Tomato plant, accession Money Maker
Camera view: tilt-top (135 deg); turntable rotation: 210 degrees
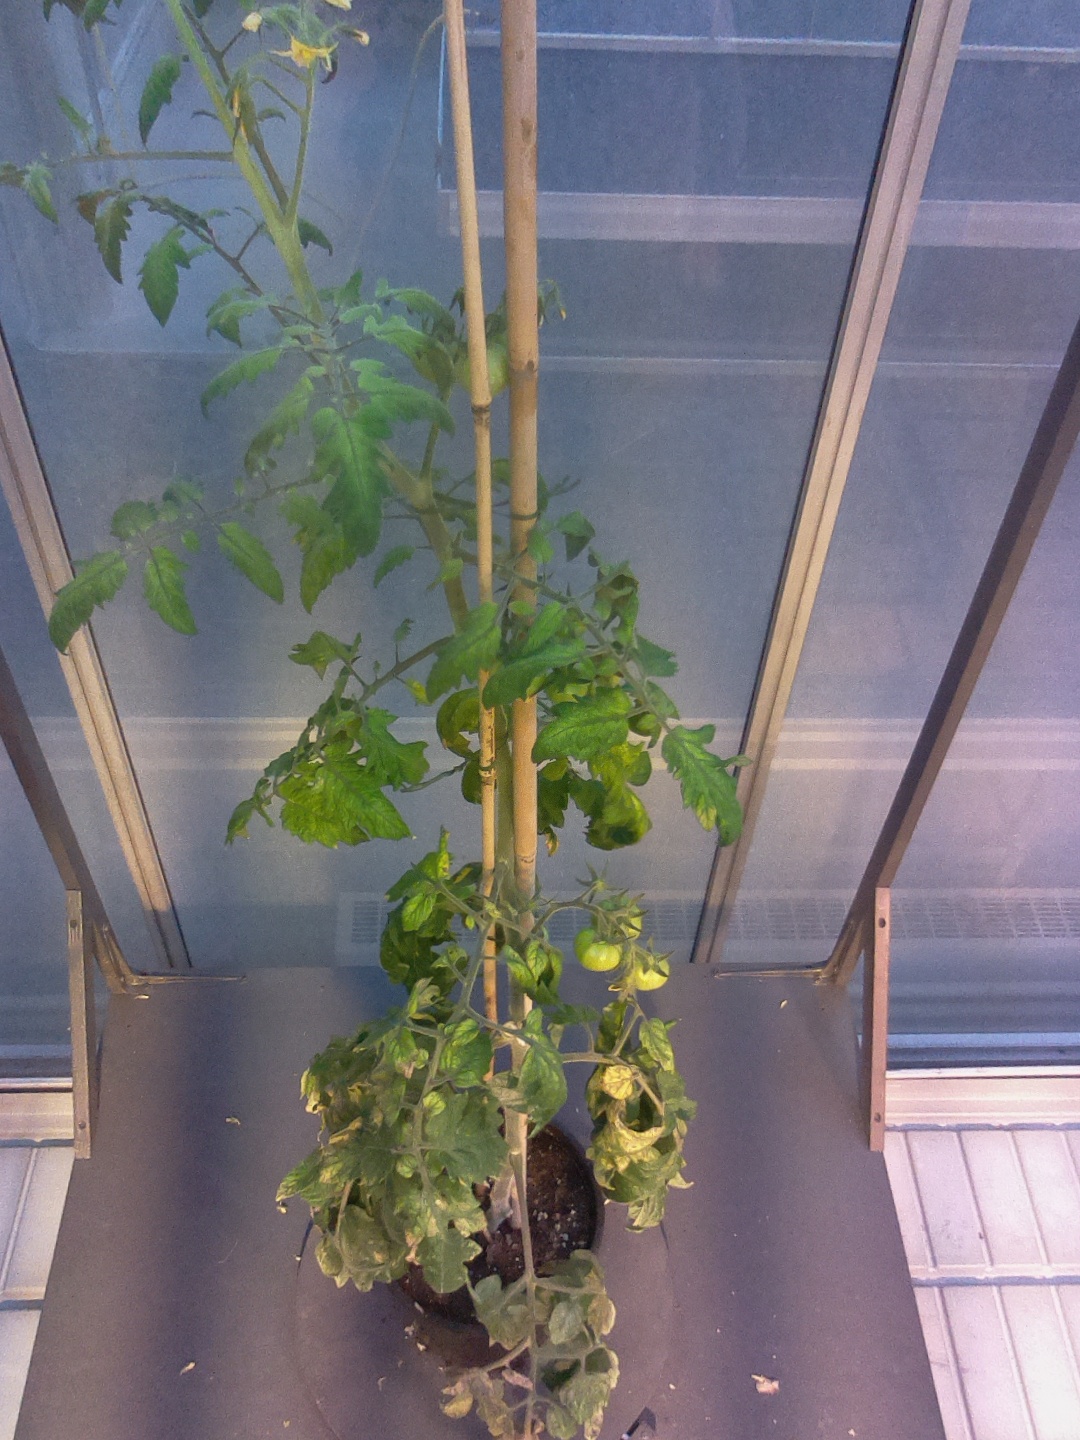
BBCH growth stage 73: 30%-40% of final fruit size